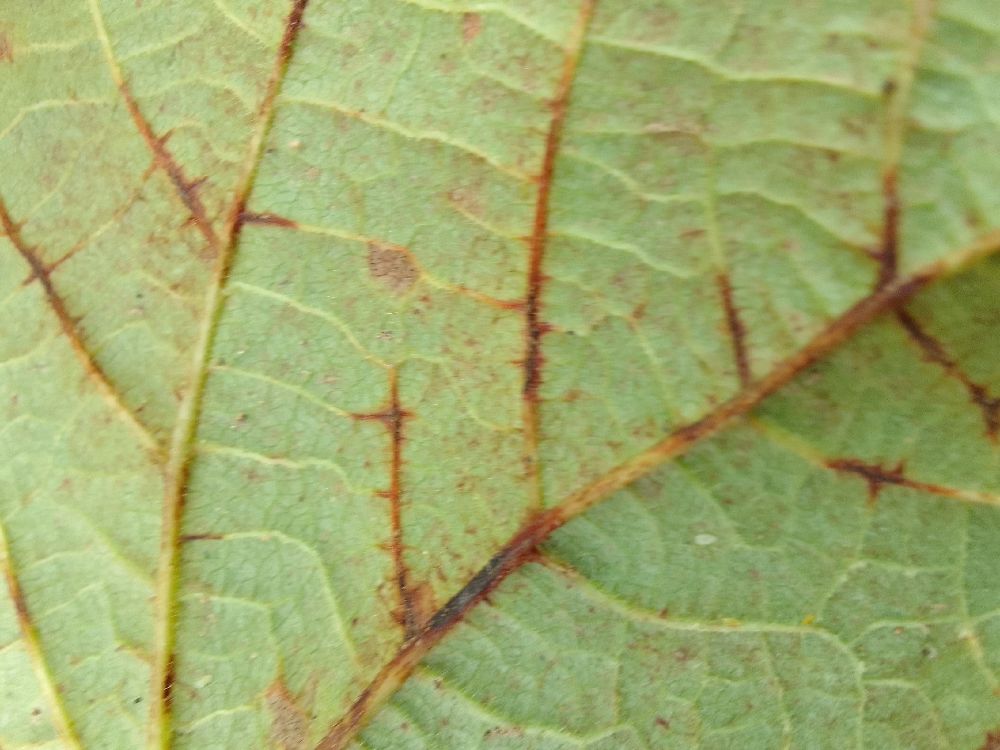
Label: anthracnose